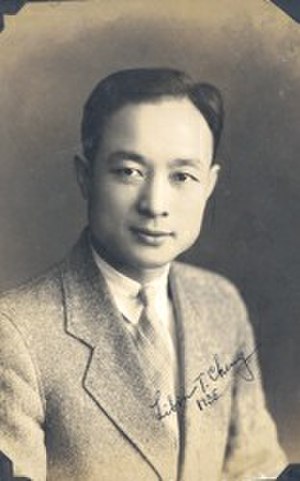
Zheng Ji
Zheng Ji var en kinesisk ernæringsekspert og biokemiker. Han betragtes som grundlæggeren af den moderne ernæringsvidenskab i Kina.